Mass media and American politics

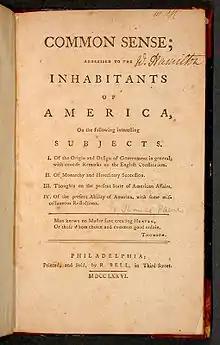

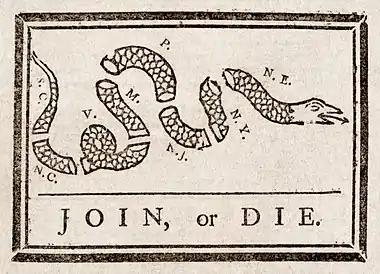
"Join, or Die" by Benjamin Franklin

The first newspapers appeared in major port cities such as Philadelphia, New York, Boston, and Charleston in order to provide merchants with the latest trade news. They typically copied any news that was received from other newspapers, or from the London press. The editors discovered they could criticize the local governor and gain a bigger audience; the governor discovered he could shut down the newspapers. The most dramatic confrontation came in New York in 1734, where the governor brought John Peter Zenger to trial for criminal libel after his paper published some satirical attacks. Zenger's lawyers argued that truth was a defense against libel and the jury acquitted Zenger, who became the iconic American hero for freedom of the press. The result was an emerging tension between the media and the government. Literacy was widespread in America, with over half of the white men able to read. The illiterates often could hear newspapers read aloud at local taverns. By the mid-1760s, there were 24 weekly newspapers in the 13 colonies (only New Jersey was lacking one), and the satirical attack on government became common practice in American newspapers. The French and Indian war (1757–63) was the featured topic of many newspaper stories, giving the colonials a broader view of American affairs. Benjamin Franklin, already famous as a printer in Philadelphia published one of the first editorial cartoons, "Join, or Die", calling on the colonies to join together to defeat the French. By reprinting news originating in other papers, colonial printers created a private network for evaluating and disseminating news for the whole colonial world. Franklin took the lead, and eventually had two dozen newspapers in his network. The network played a major role in organizing opposition to the Stamp Act, and in organizing and embolding the Patriots in the 1770s.